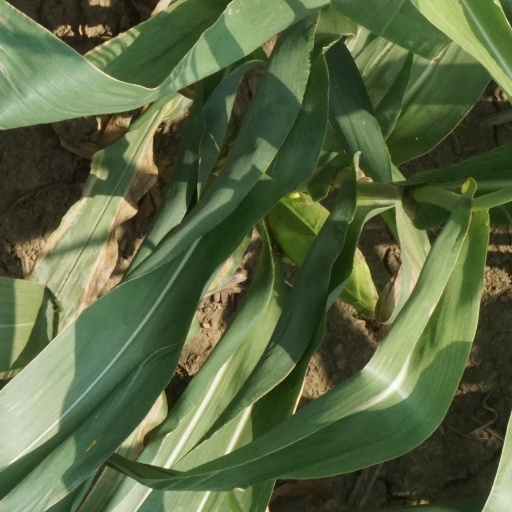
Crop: maize; corn